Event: Nepal Earthquake
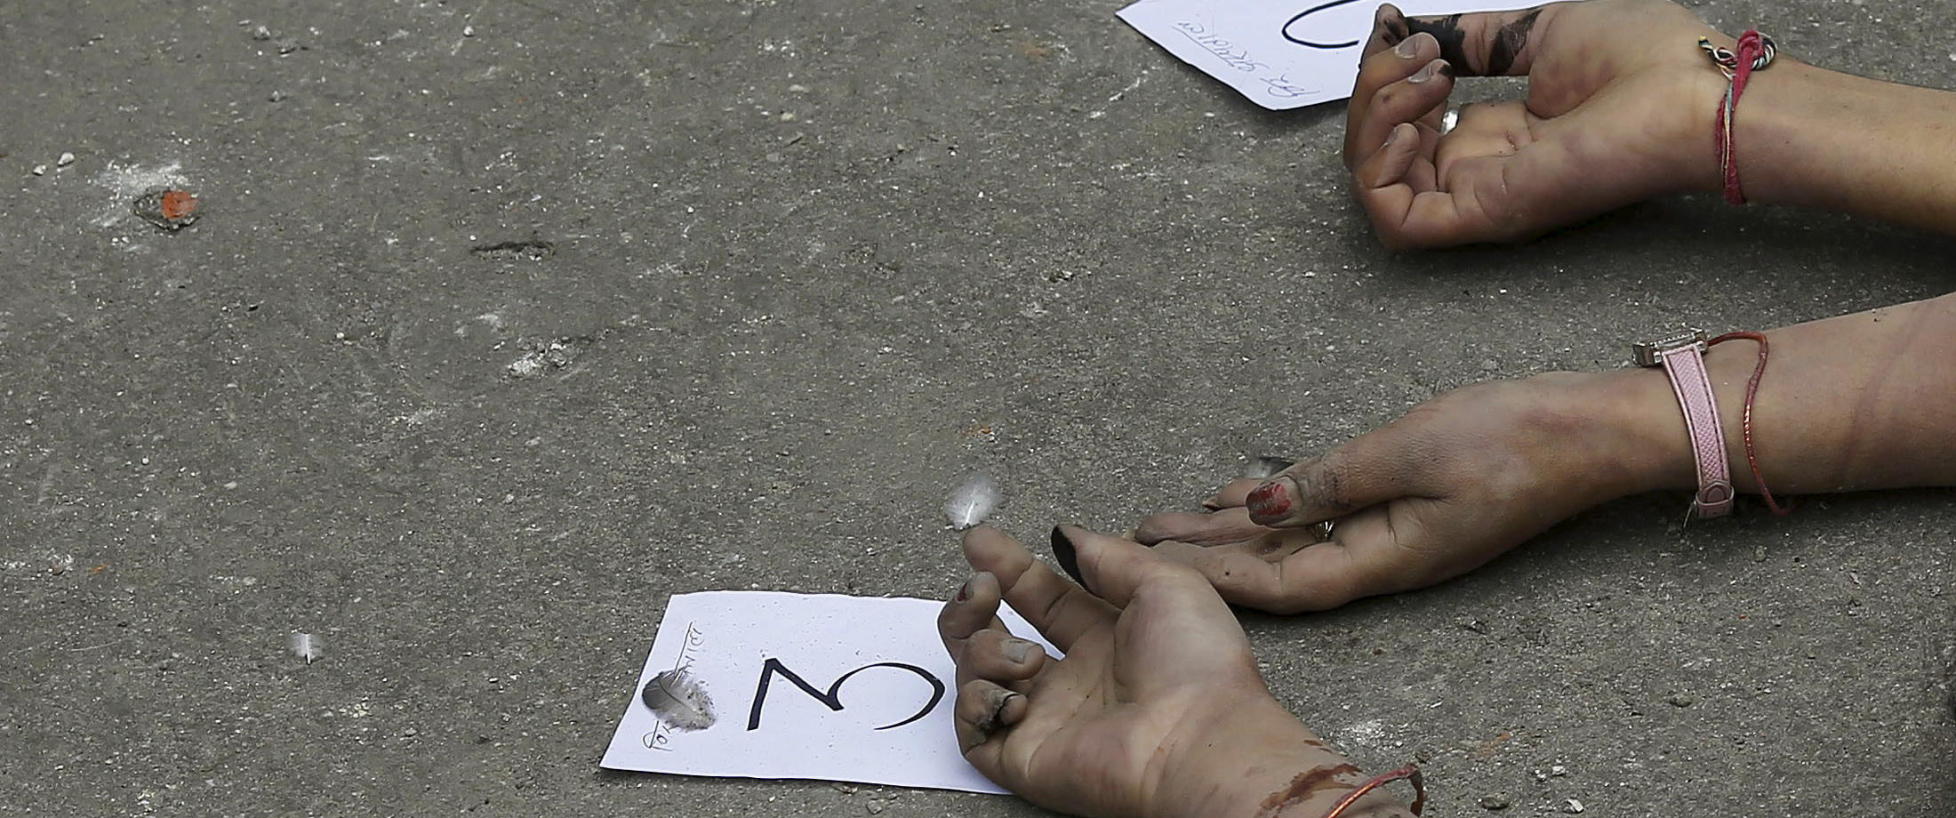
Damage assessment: damage